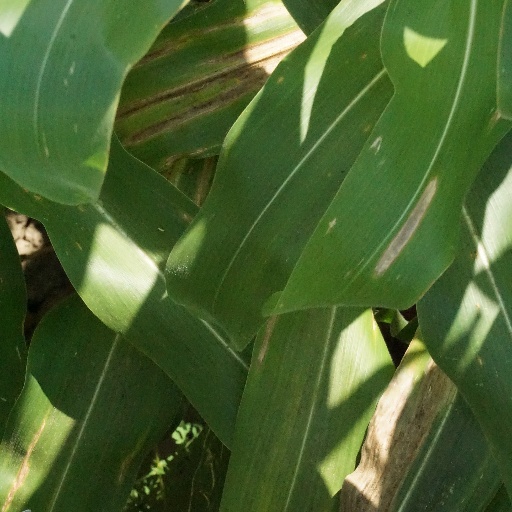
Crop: maize; corn